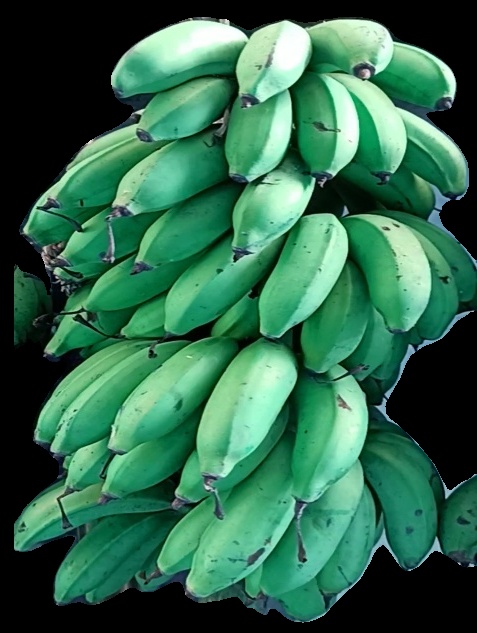
Variety: rasbale
Grade: grade2